John Arundell (born 1576)

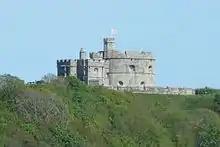
Pendennis Castle, Falmouth, in which as Governor John Arundell withstood a five-month siege by Parliamentary forces in 1646

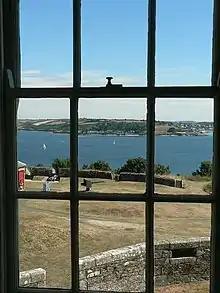
View from the Lodging of the Governor of Pendennis Castle, looking across Carrick Roads towards St Mawes. St Mawes Castle, built by King Henry VIII at the same time as Pendennis, is visible through the right-hand middle pane

In 1597, he was elected Member of Parliament for Mitchell, Cornwall, a pocket borough. He subsequently served as MP for the prestigious county seat of Cornwall in 1601 and 1621 and was Sheriff of Cornwall in 1607. He was elected MP for St Mawes in 1624 and for Tregony in 1628, and sat until 1629 when King Charles I decided to rule without parliament for eleven years.